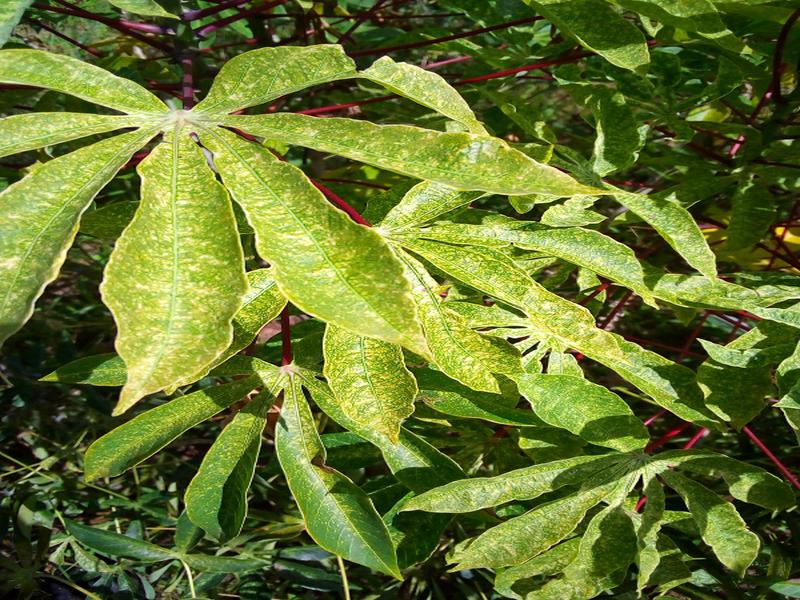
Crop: cassava
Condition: green_mottle